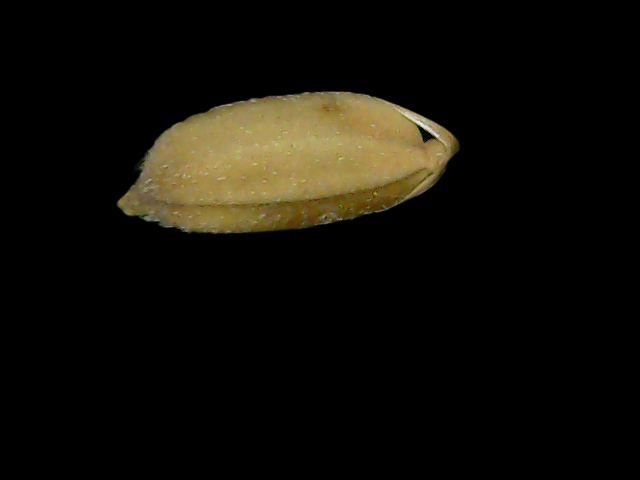
Rice variety: Bd76